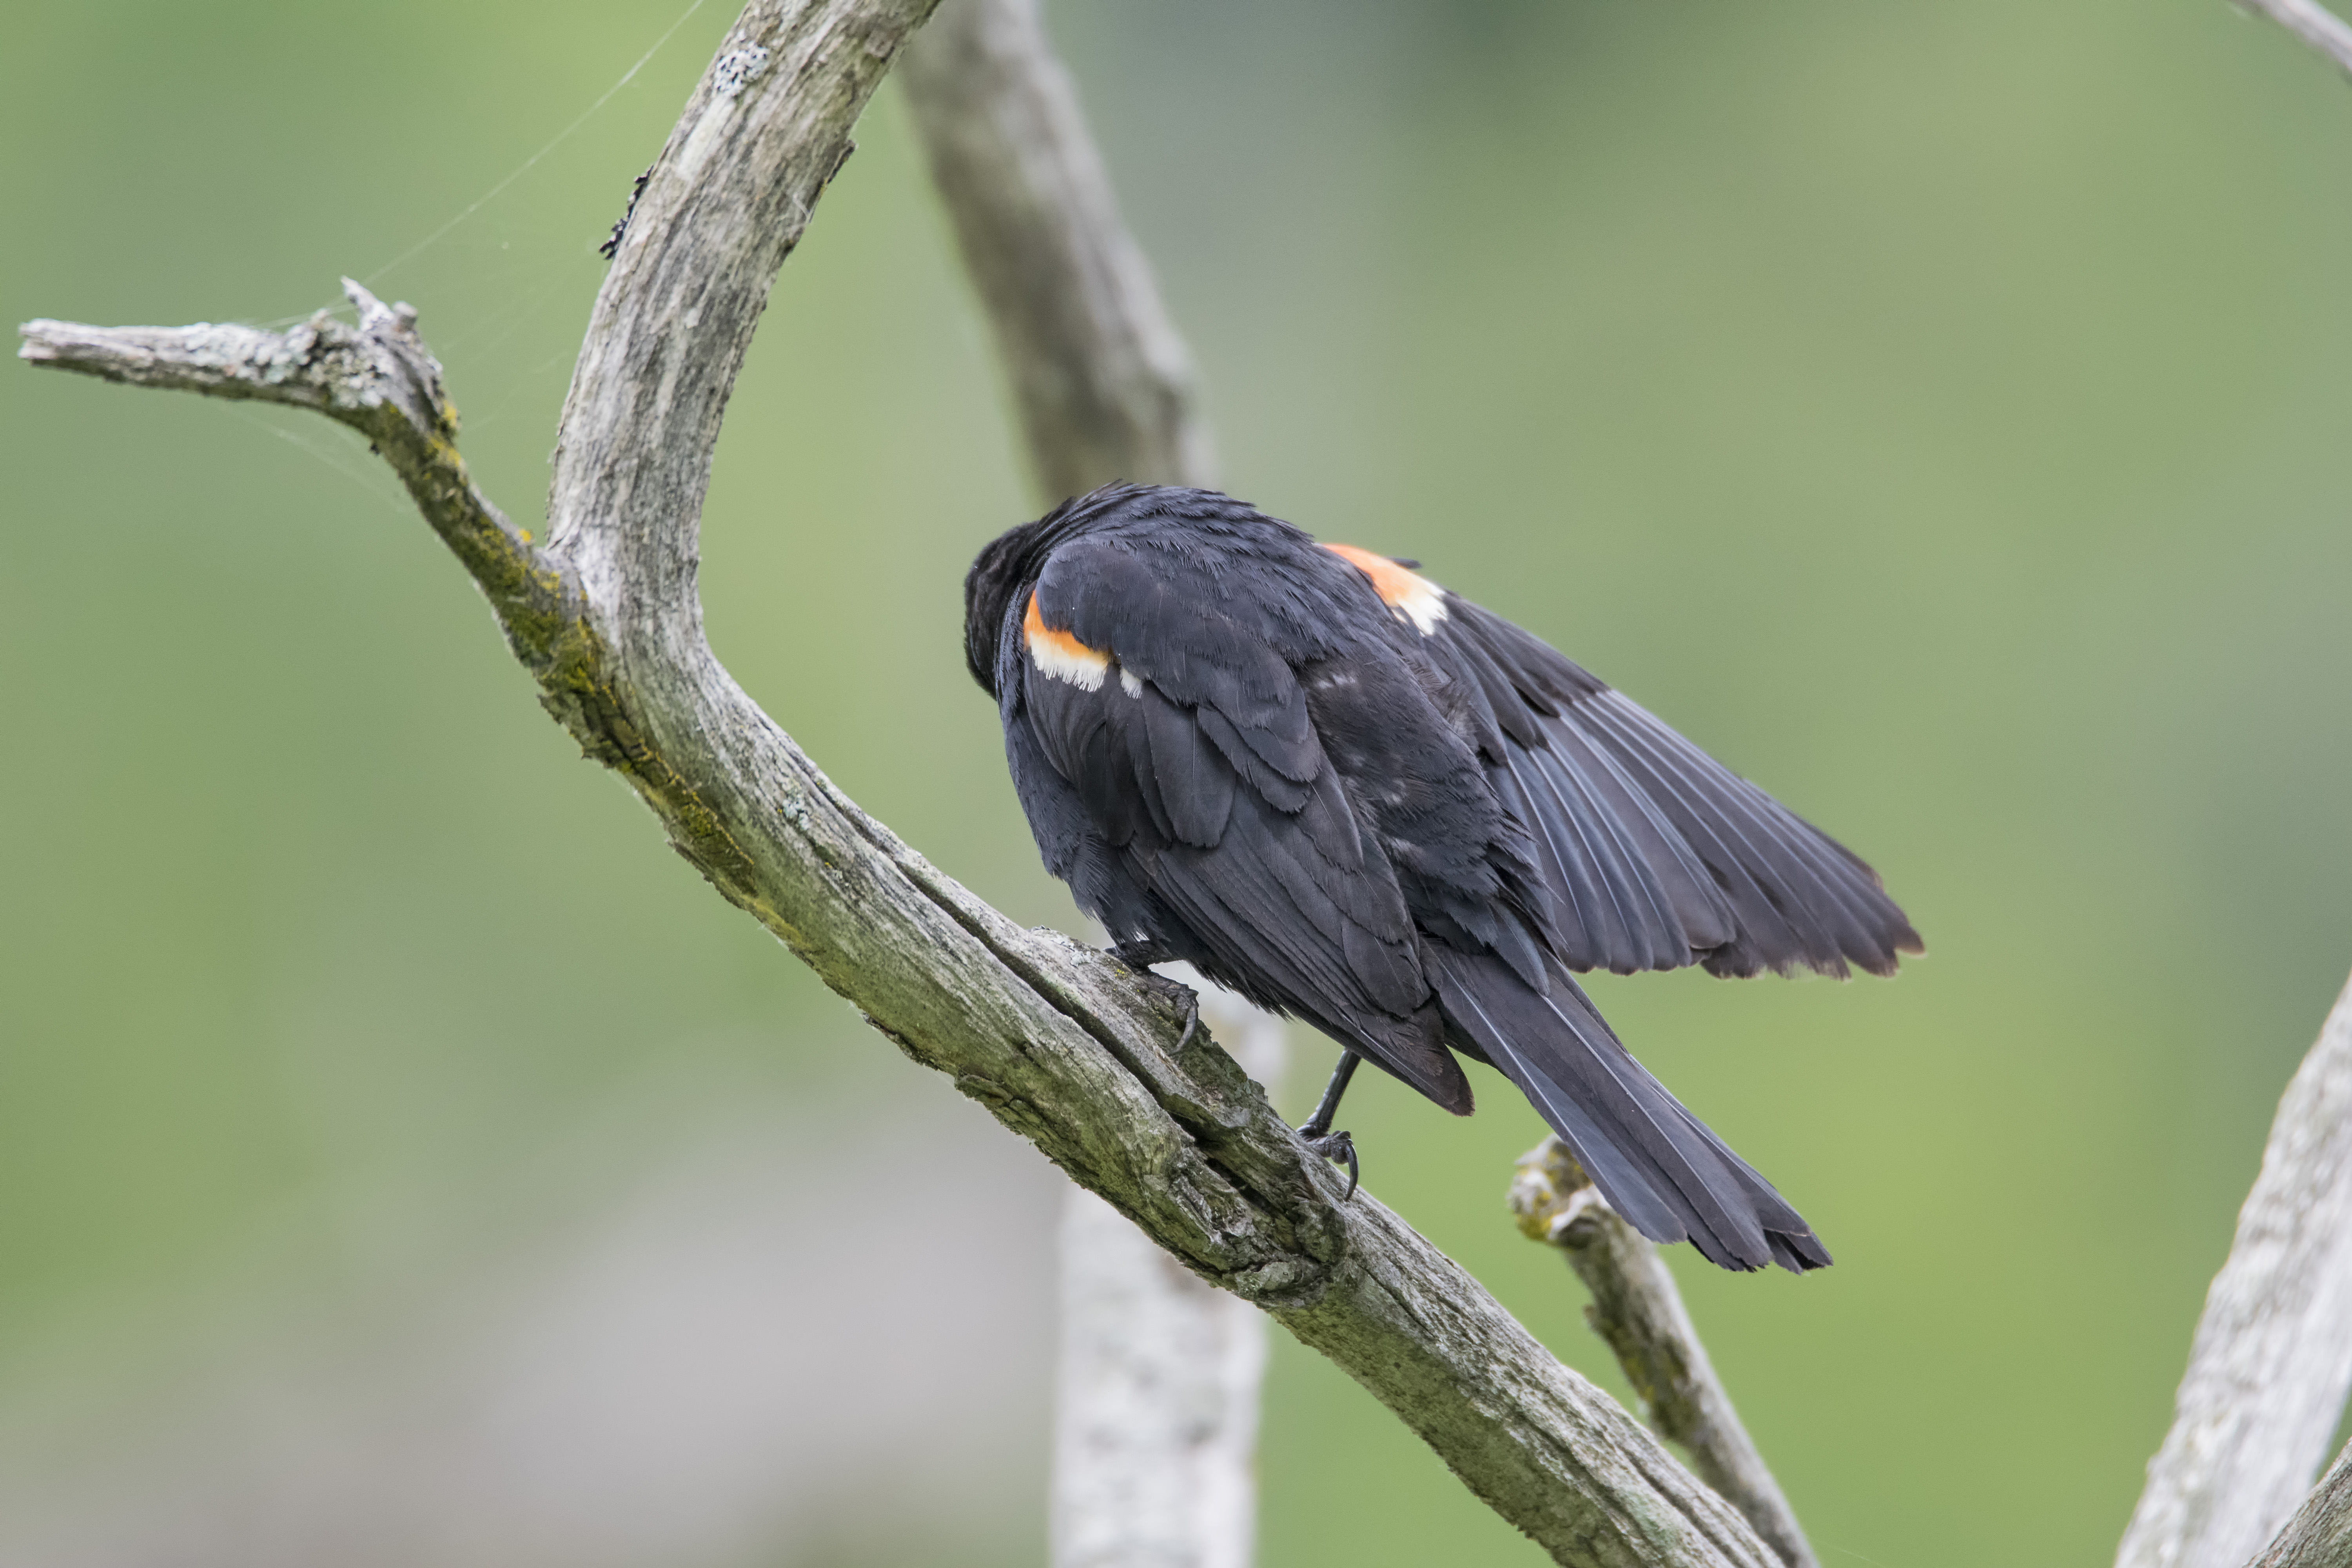
nature, branch, bird, wing, wildlife, red, beak, winged, fauna, close up, canada, a, vertebrate, quebec, blackbird, sherbrooke, oiseau, carouge, paulettes, perching bird